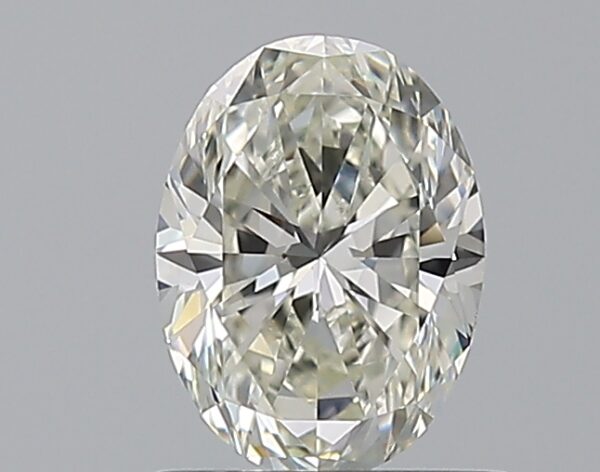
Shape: oval
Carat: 0.9
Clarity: VS2
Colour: J
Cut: EX
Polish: EX
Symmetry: VG
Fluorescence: N
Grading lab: GIA
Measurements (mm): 7.27 x 5.37 x 3.41